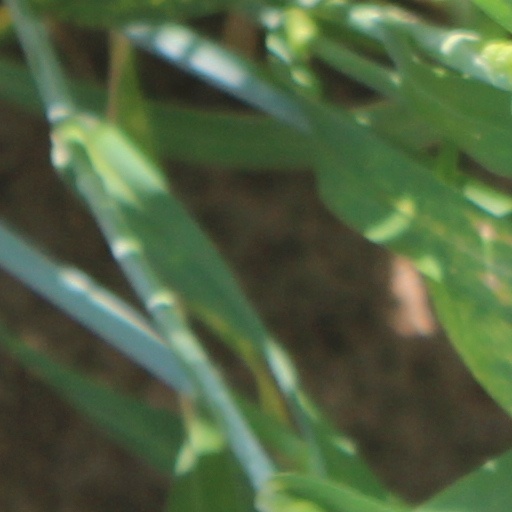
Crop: wheat